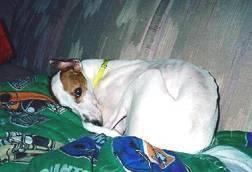
dog